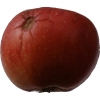
Label: Apple 17